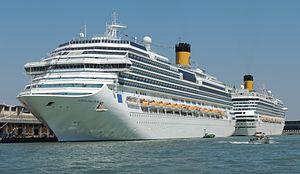
costa fascinosa
Costa Croisières est une compagnie italienne de croisières maritimes qui appartient au groupe Carnival. La compagnie a fait construire une grande partie de ses navires aux chantiers de Fincantieri en Italie.
Un paquebot est un navire spécialisé dans le transport de passagers en haute mer, que son but soit d'assurer une liaison ou bien un voyage d'agrément. Le terme est issu de la francisation de l'anglais packet-boat qui désignait les navires transportant du courrier.